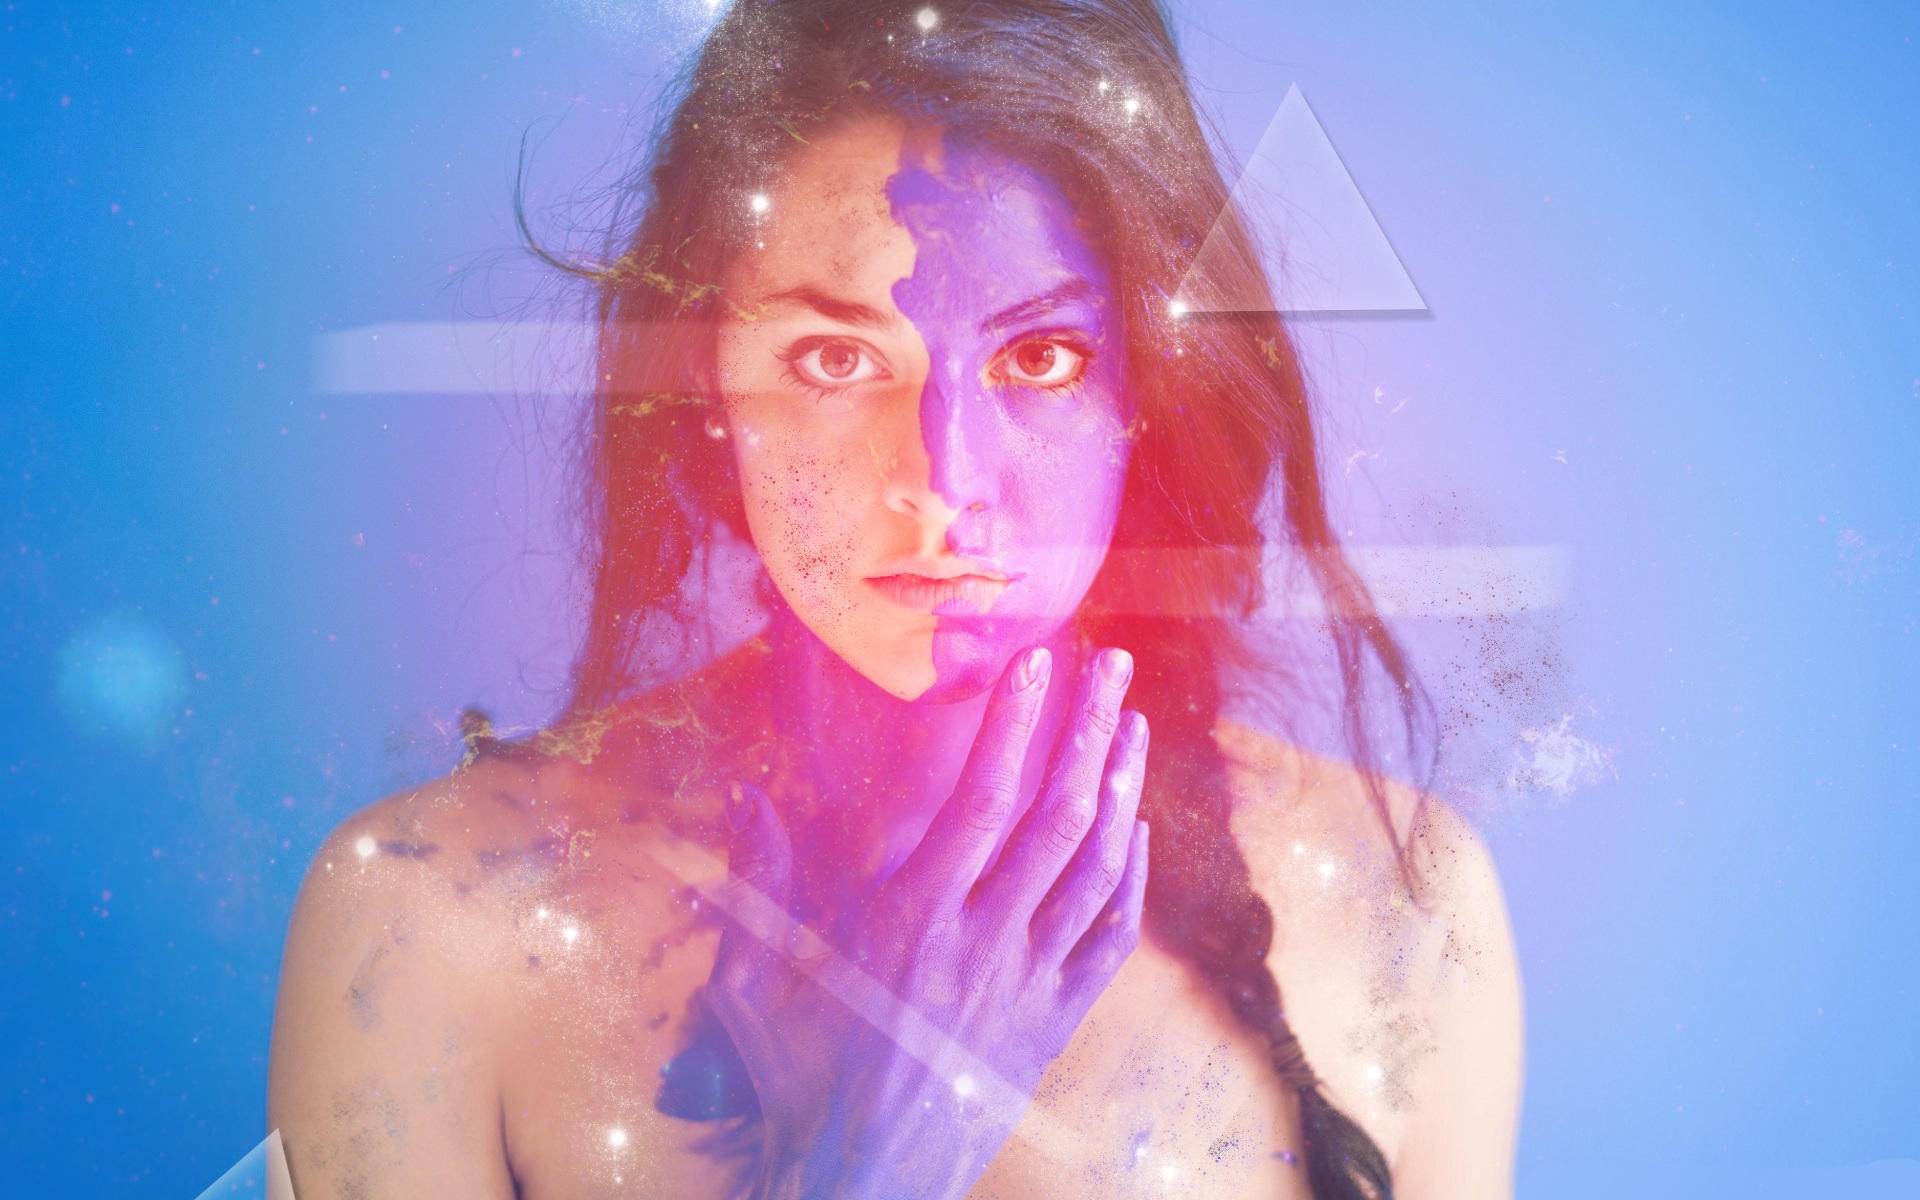
girl, hair, photography, underwater, portrait, model, geometric, color, paint, blue, mouth, objects, background, eye, photoshop, wallpaper, beauty, image, effects, body art, special effects